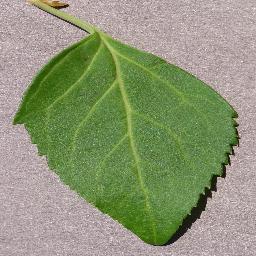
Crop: cherry
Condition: (including_sour)_healthy